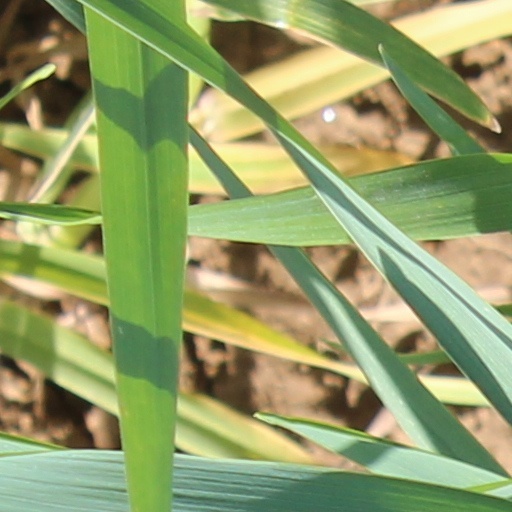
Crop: wheat